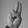
ASL letter: U